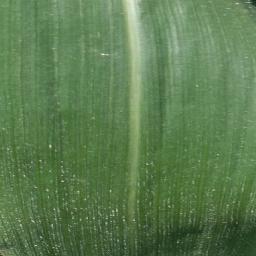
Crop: corn
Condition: (maize)_healthy